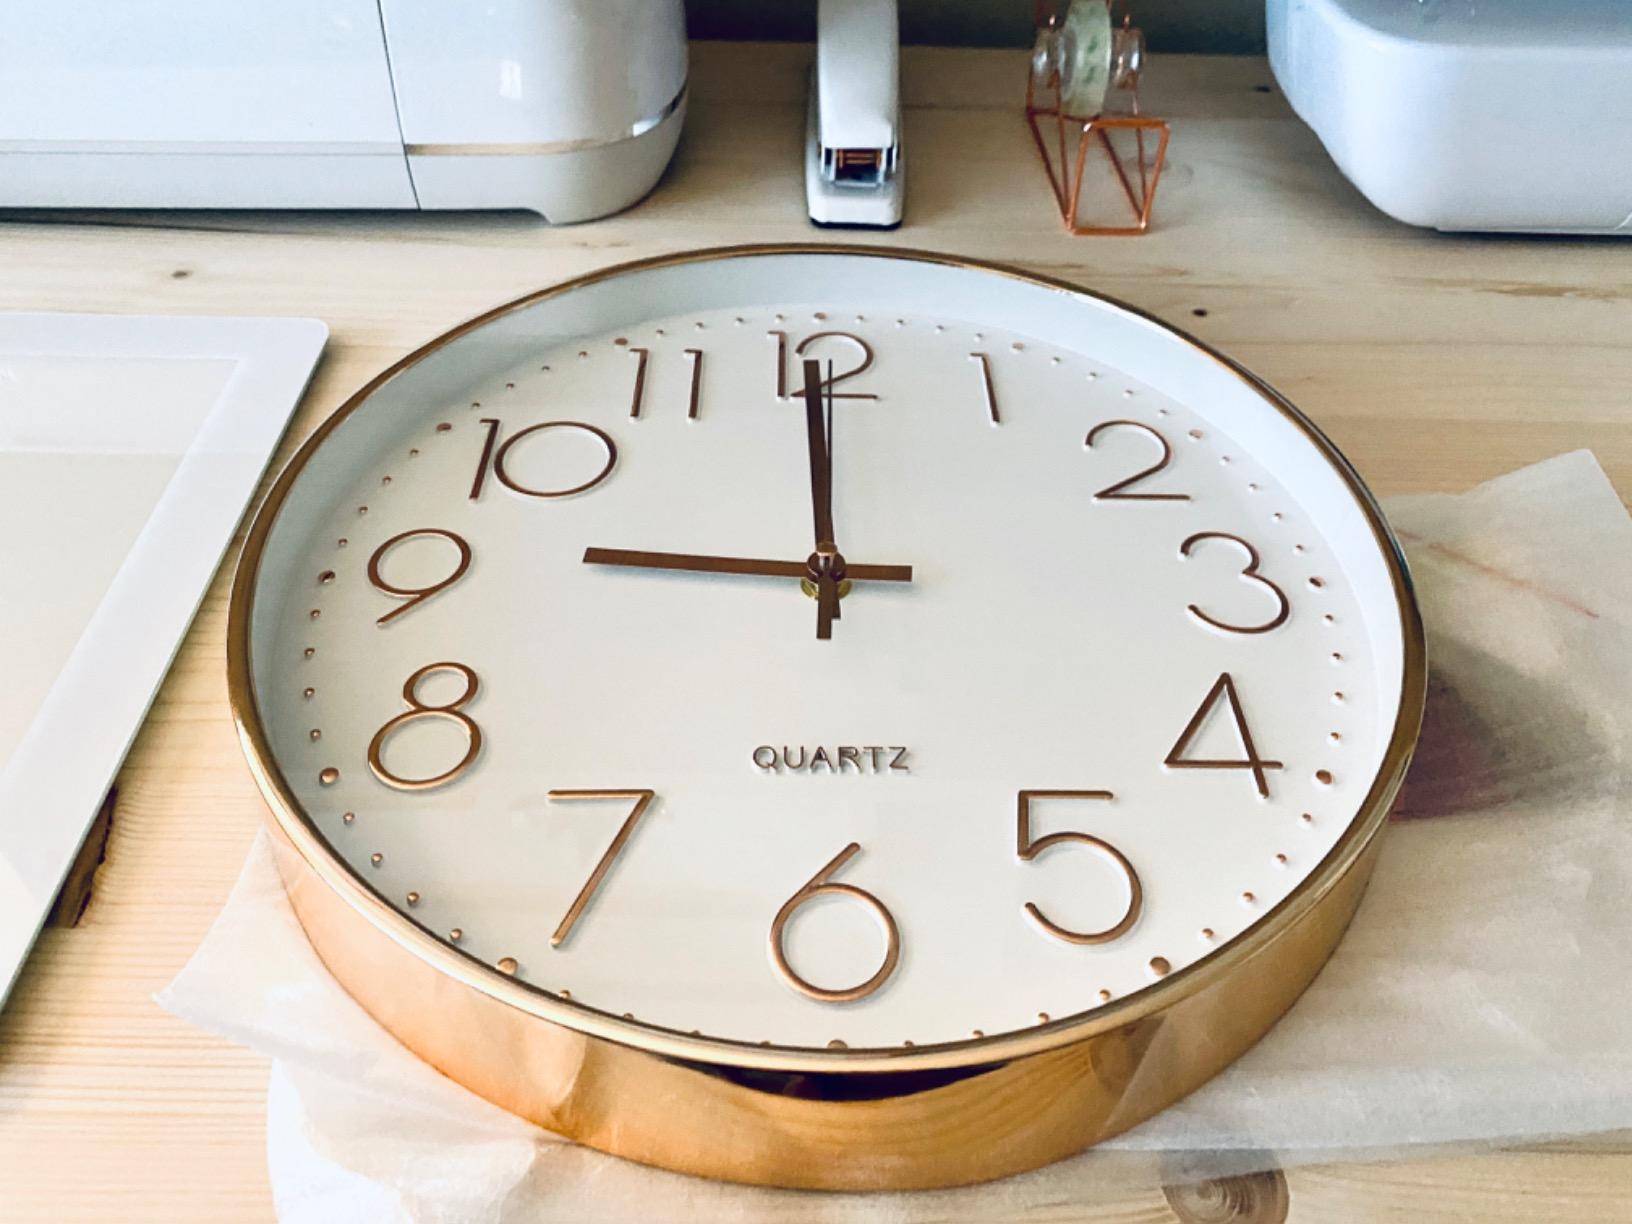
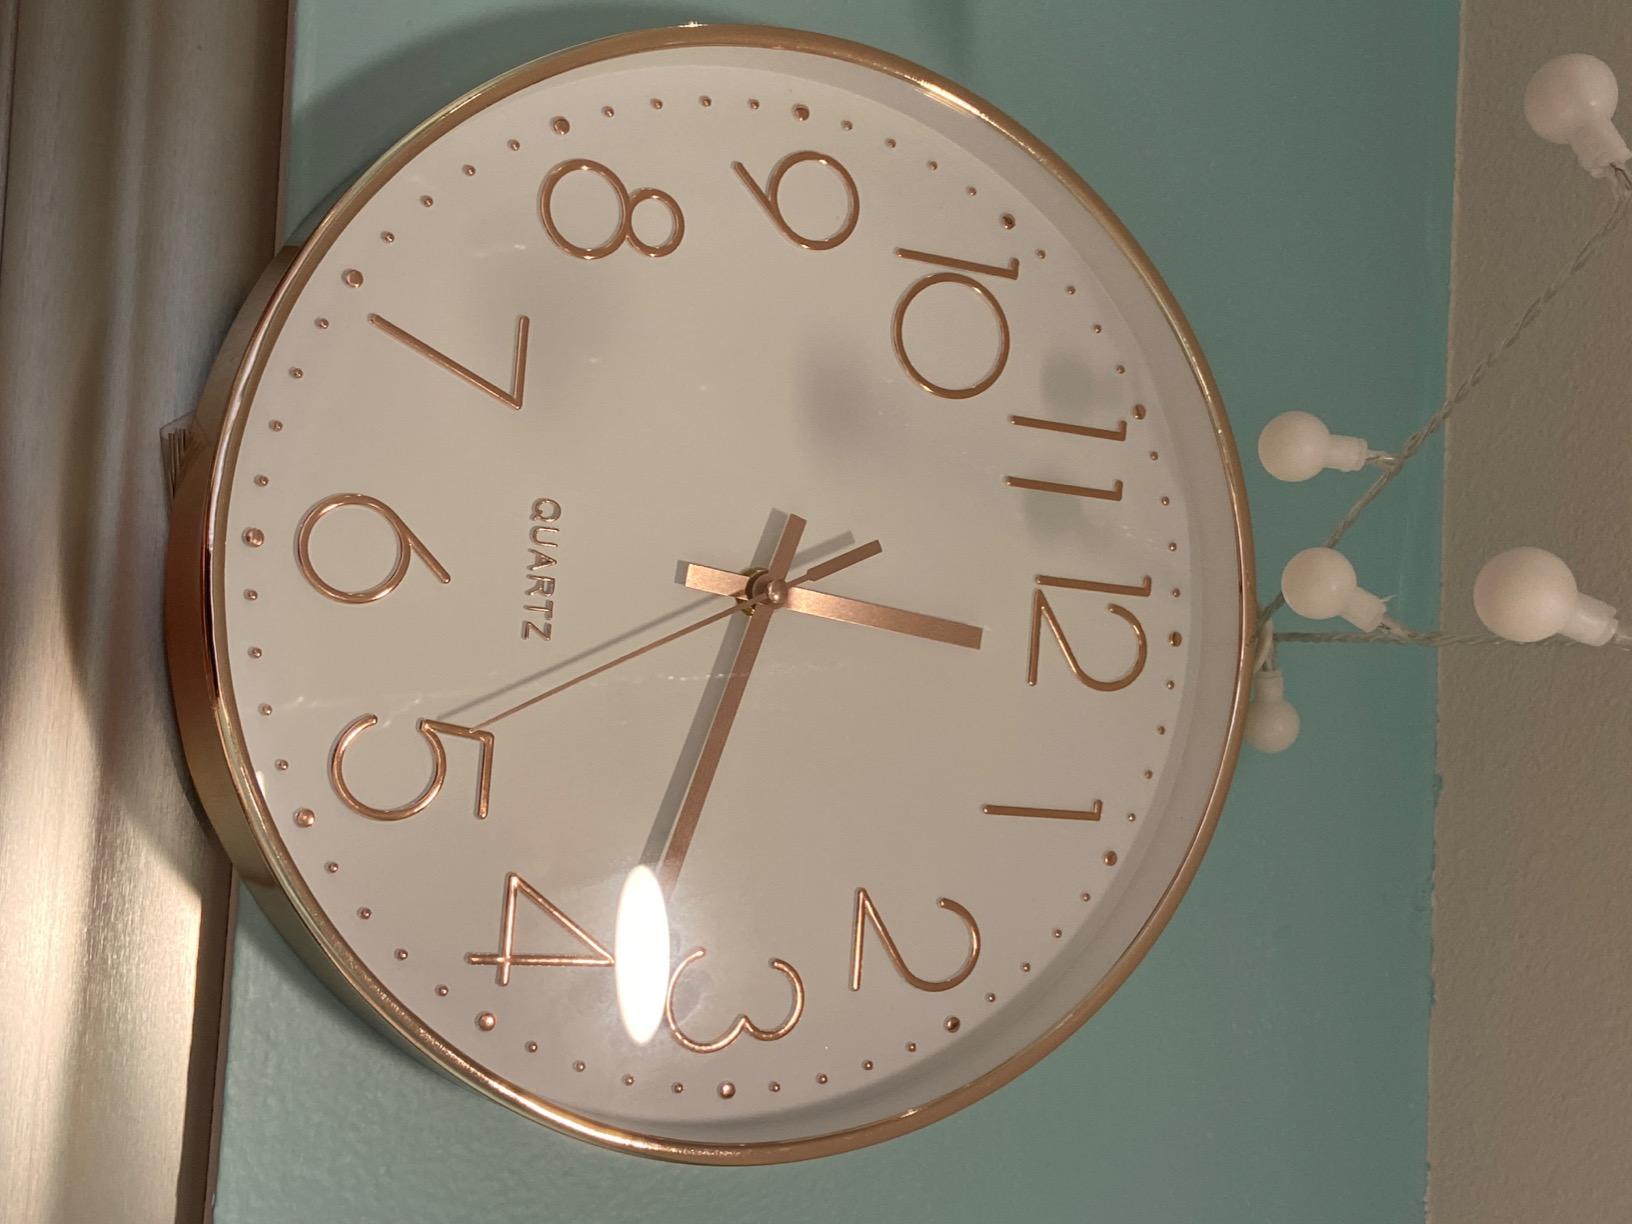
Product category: clock
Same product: yes